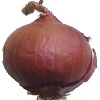
Label: Onion Red 1